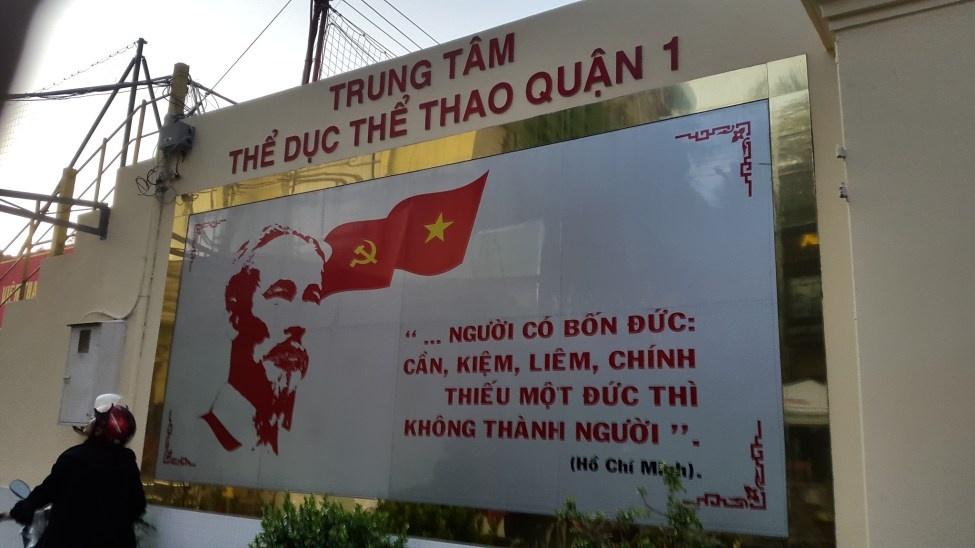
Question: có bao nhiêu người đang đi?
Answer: có một